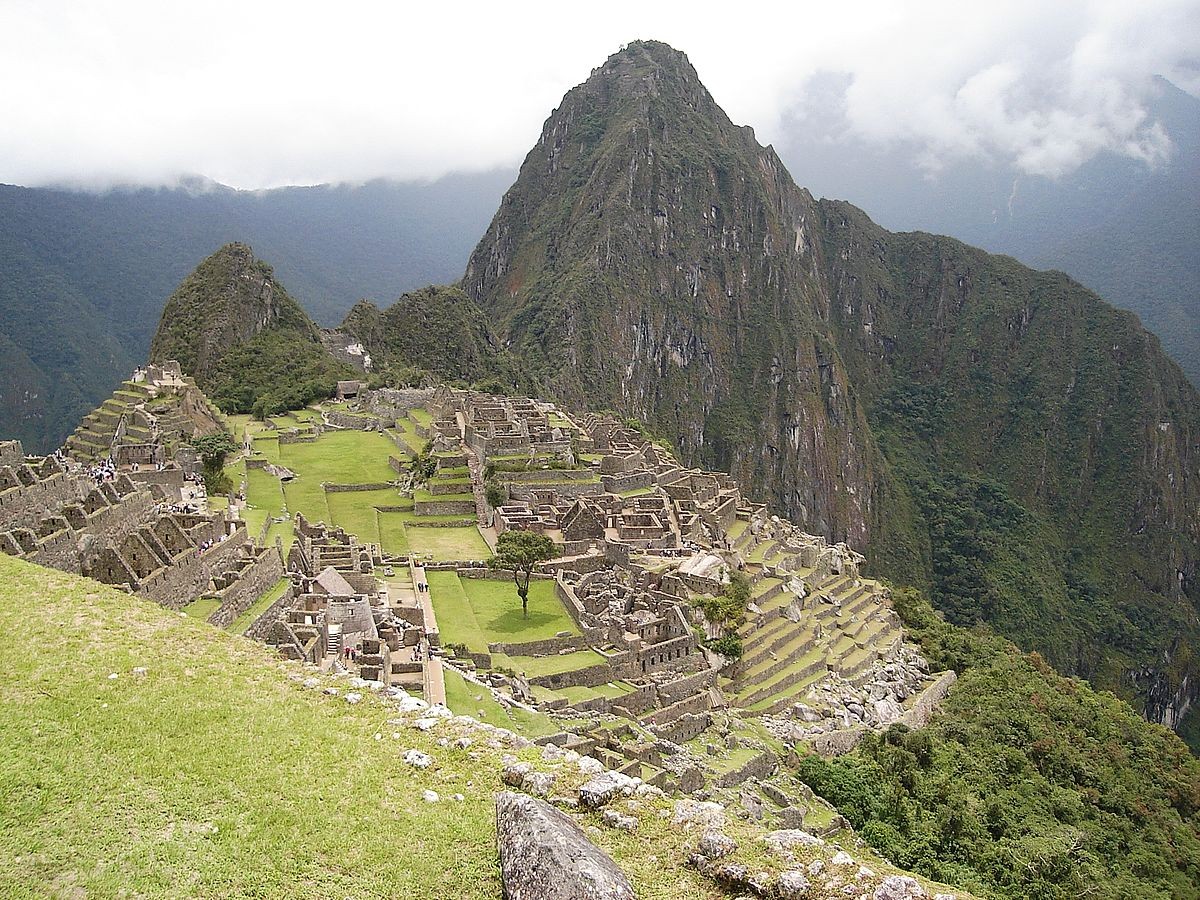
Landmark: Machu Picchu